Iraq War

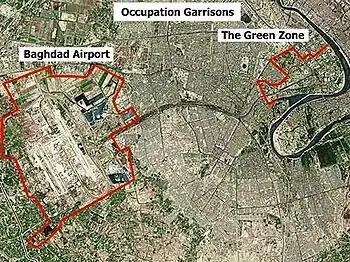
Aerial view of the Green Zone, Baghdad International Airport, and the contiguous Victory Base Complex in Baghdad

Throughout 2008, US officials and independent think tanks began to point to improvements in the security situation, as measured by key statistics. According to the US Defense Department, in December 2008 the "overall level of violence" in the country had dropped 80% since before the surge began in January 2007, and the country's murder rate had dropped to prewar levels. They also pointed out that the casualty figure for US forces in 2008 was 314 against a figure of 904 in 2007.